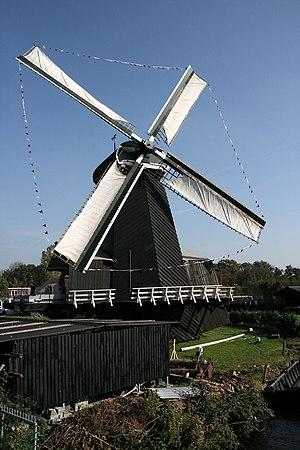
Cet article recense les moulins à vent de la province de Hollande-Septentrionale, aux Pays-Bas.